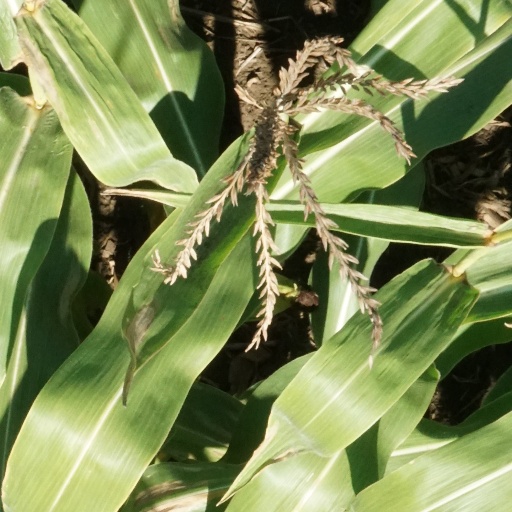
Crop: maize; corn